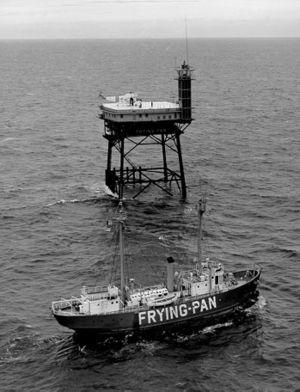
Le phare de Frying Pan Shoals, était un phare situé sur le Frying Pan Shoals, un banc de sable à environ 63 km de Southport et à 51 km de Bald Head Island dans le Comté de Brunswick en Caroline du Nord.